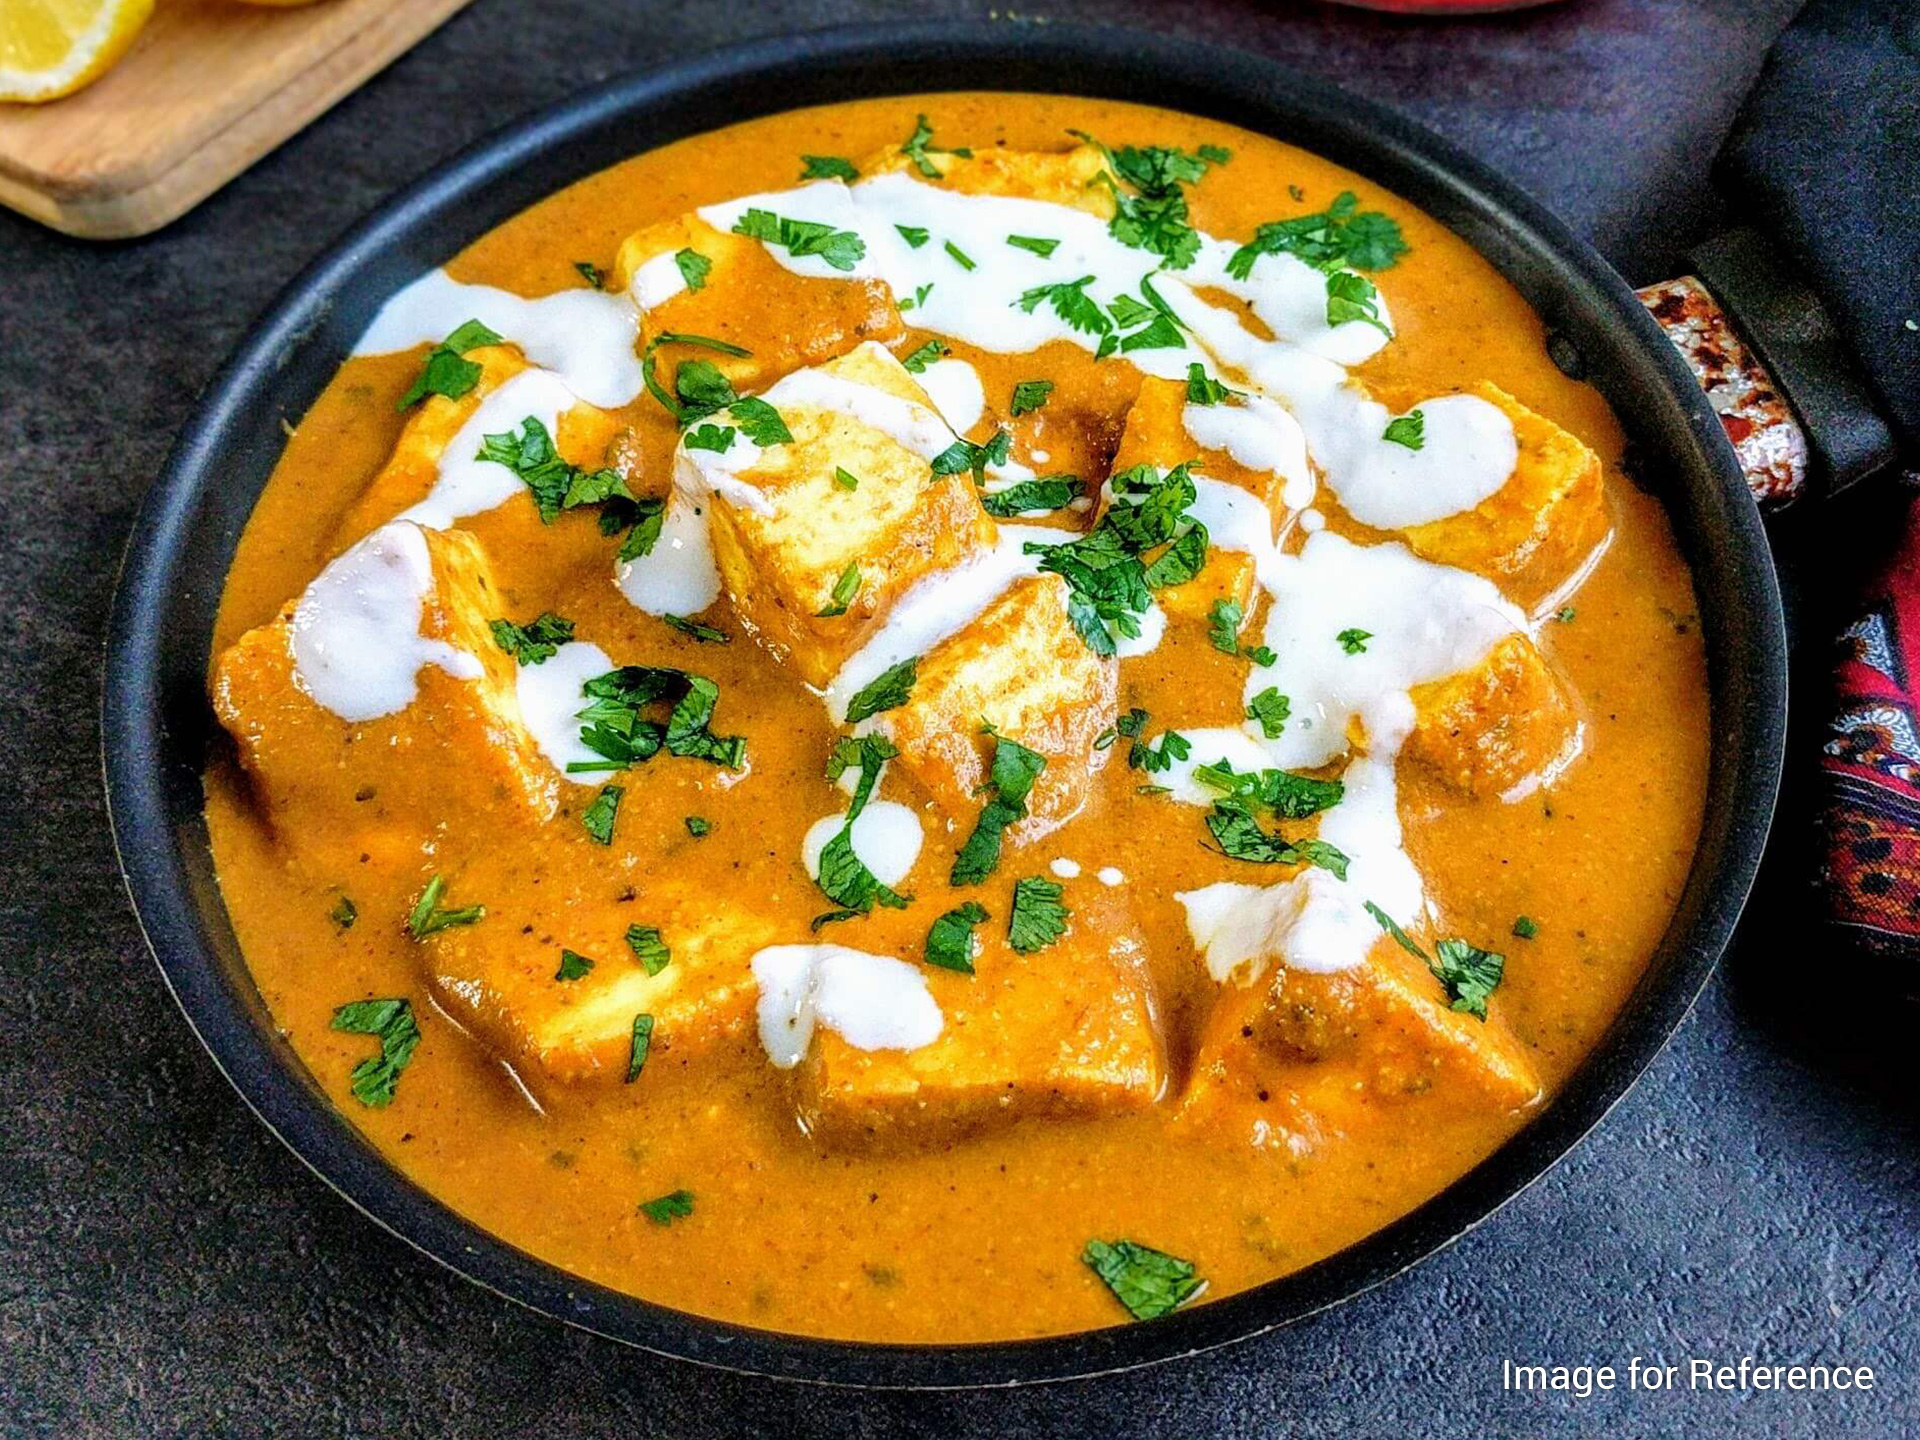
Dish: kadai_paneer